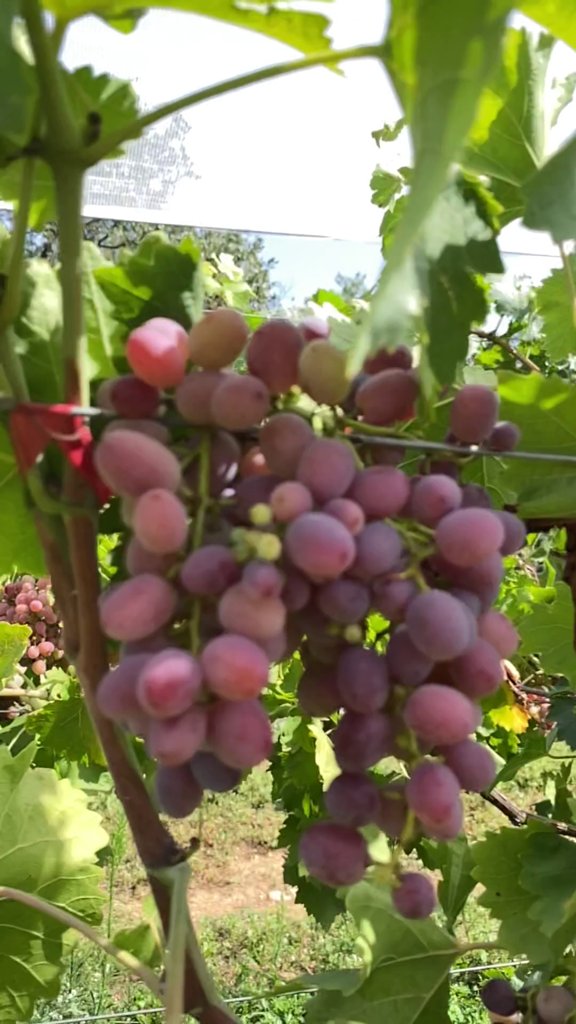
Berries visible: 121
Grape clusters: 3